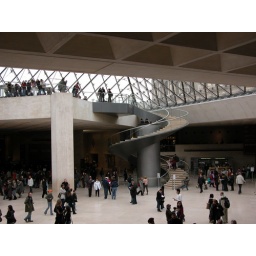
That silver column in the middle of the spiral staircase goes up and down carrying people.